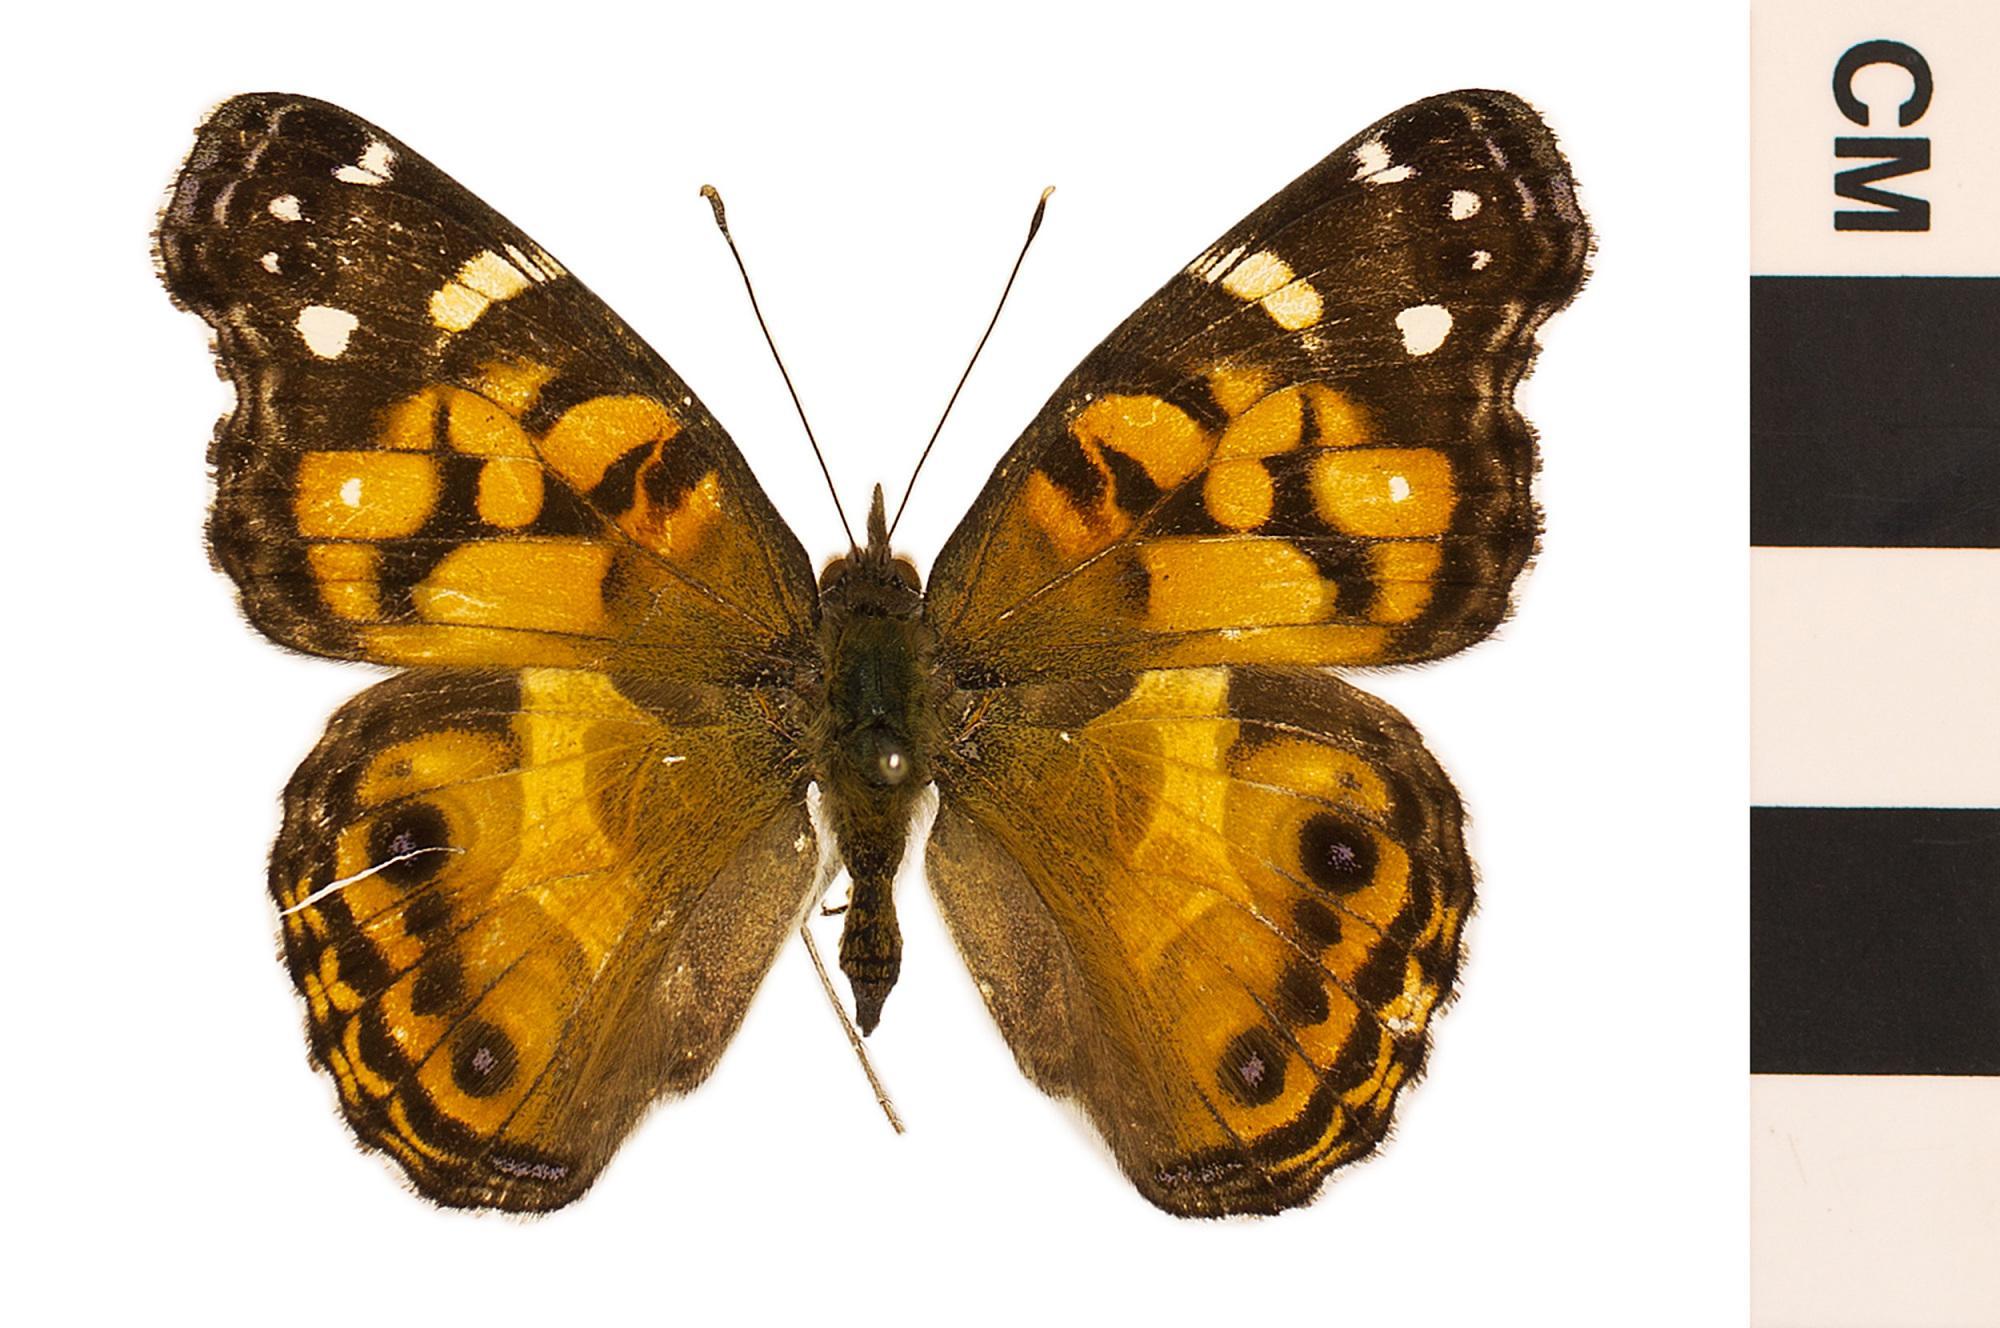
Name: American Lady
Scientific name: Vanessa virginiensis
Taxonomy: Animalia, Arthropoda, Hexapoda, Insecta, Lepidoptera, Nymphalidae, Nymphalinae
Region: US Mid Atlantic (PA, NJ, MD, DE, DC, VA, WV)
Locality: North America, United States, Maryland, Dorchester County
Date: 1962